Altos de Lircay National Reserve

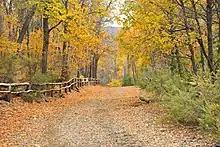
Access road to Altos de Lircay.

Altos de Lircay National Reserve is a nature reserve located in Talca Province, Maule Region, Chile. It lies in a pre-Andean area close to Radal Siete Tazas National Park, as well as the Descabezado Grande and Cerro Azul volcanoes.